Henry Dewar (rugby union)

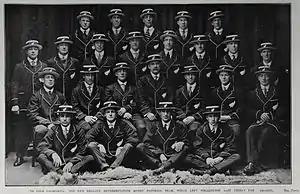
A team of men wearing blazers and hats posing for a formal photo.

Dewar first played for the Melrose Club in Wellington and was selected for Wellington province in 1907. In 1908, he was a member of the Wellington team that defeated the touring Anglo-Welsh 19–13 on 27May. The visitors played much of the game with fourteen players, only six forwards, after an injury in the first half: the captains, before the game, had agreed that there would be no substitutions for injury. Dewar and Rush, in particular, as well as Harding and Cracroft Wilson, bore the "heat and burden of a truly Homeric struggle."